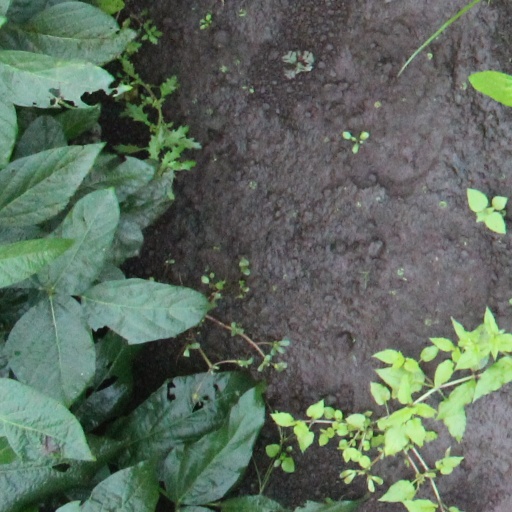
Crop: soybean